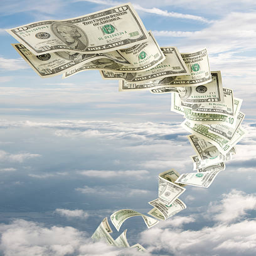
falling money in a cloudy sky